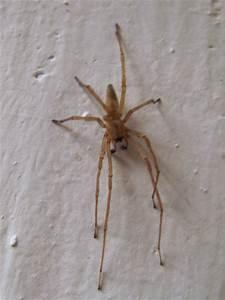
spider